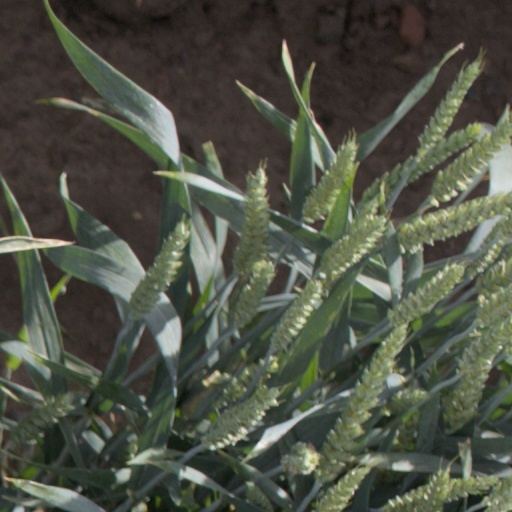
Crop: wheat